List of former Hersheypark attractions

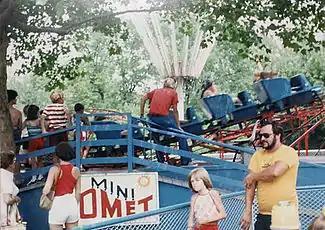
Mini-Comet was Hersheypark's first kiddie coaster. It operated from 1974-1978.

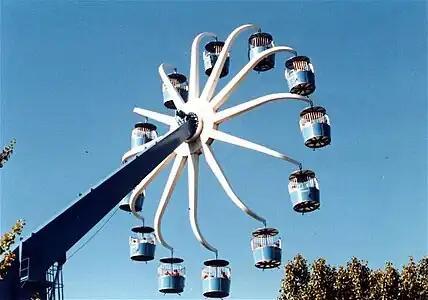
Giant Wheel, a double wheel

The first major ride Hersheypark purchased was a small, used Herschell-Spillman Company carousel, in 1908. This ride was always referred as a merry-go-round rather than a carousel. The ride operated from June 1908 through at least 1912. It was placed adjacent to a ballfield, one of the main attractions in the park at the time, and above the pool area, which was located below the ballfield in the hollow along Spring Creek. This location was chosen for the carousel because Milton S. Hershey, who founded the park, wanted to have a miniature railroad operate in the park. The miniature railroad would connect the main entrance of the park (nearest to downtown Hershey and the train station serving the area) with the west end of the park where the carousel was.